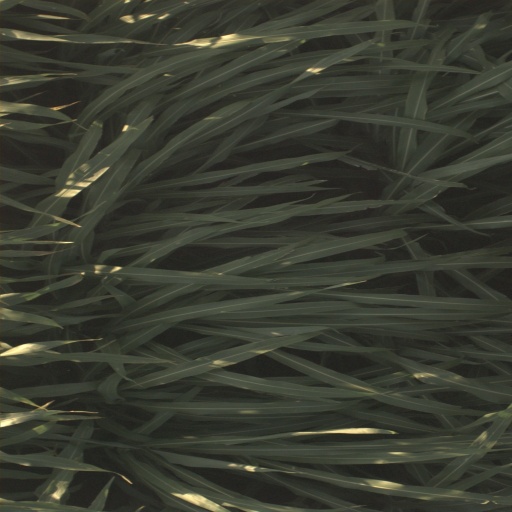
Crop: sorghum